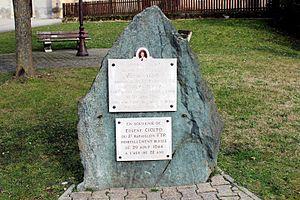
Plaque à l'effigie d'Eugène Cicuto à Bonnefamille.
Bonnefamille est une commune française située dans le département de l'Isère en région Auvergne-Rhône-Alpes.